Elias Carl Strokirk

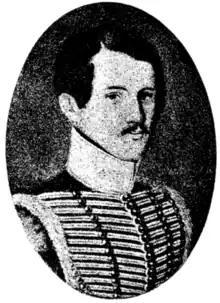
Elias Carl Strokirk

Elias Carl Strokirk (15 September 1814 – 13 June 1887) was a Swedish ironmaster and cavalry master.